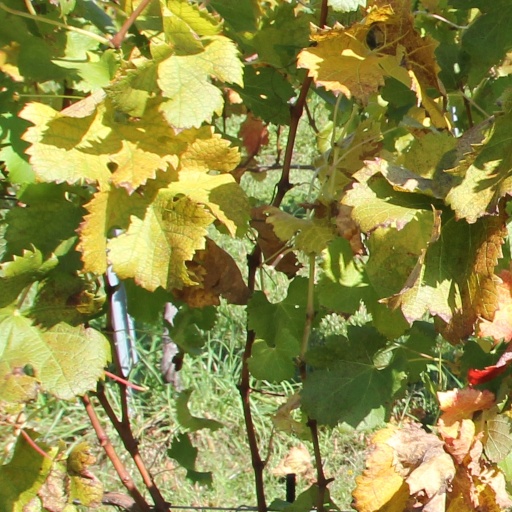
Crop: grape